R. Clarke Cooper

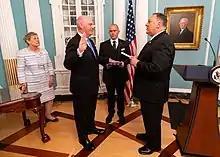
Cooper is ceremonially sworn in by U.S. Secretary of State Michael R. Pompeo as Assistant Secretary for Political-Military Affairs at the U.S. Department of State in Washington D.C., in 2019.

In 2018, President Trump nominated Cooper to be the Assistant Secretary of State for Political-Military Affairs. Upon his return to service at the United States Department of State, Cooper candidly addressed great power competition and was an advocate in promoting America as the global "partner of choice" and as the "preferred partner" for security cooperation and defense trade. During his tenure, he implemented reforms to streamline arms export licensing and improve government support to American defense industry.